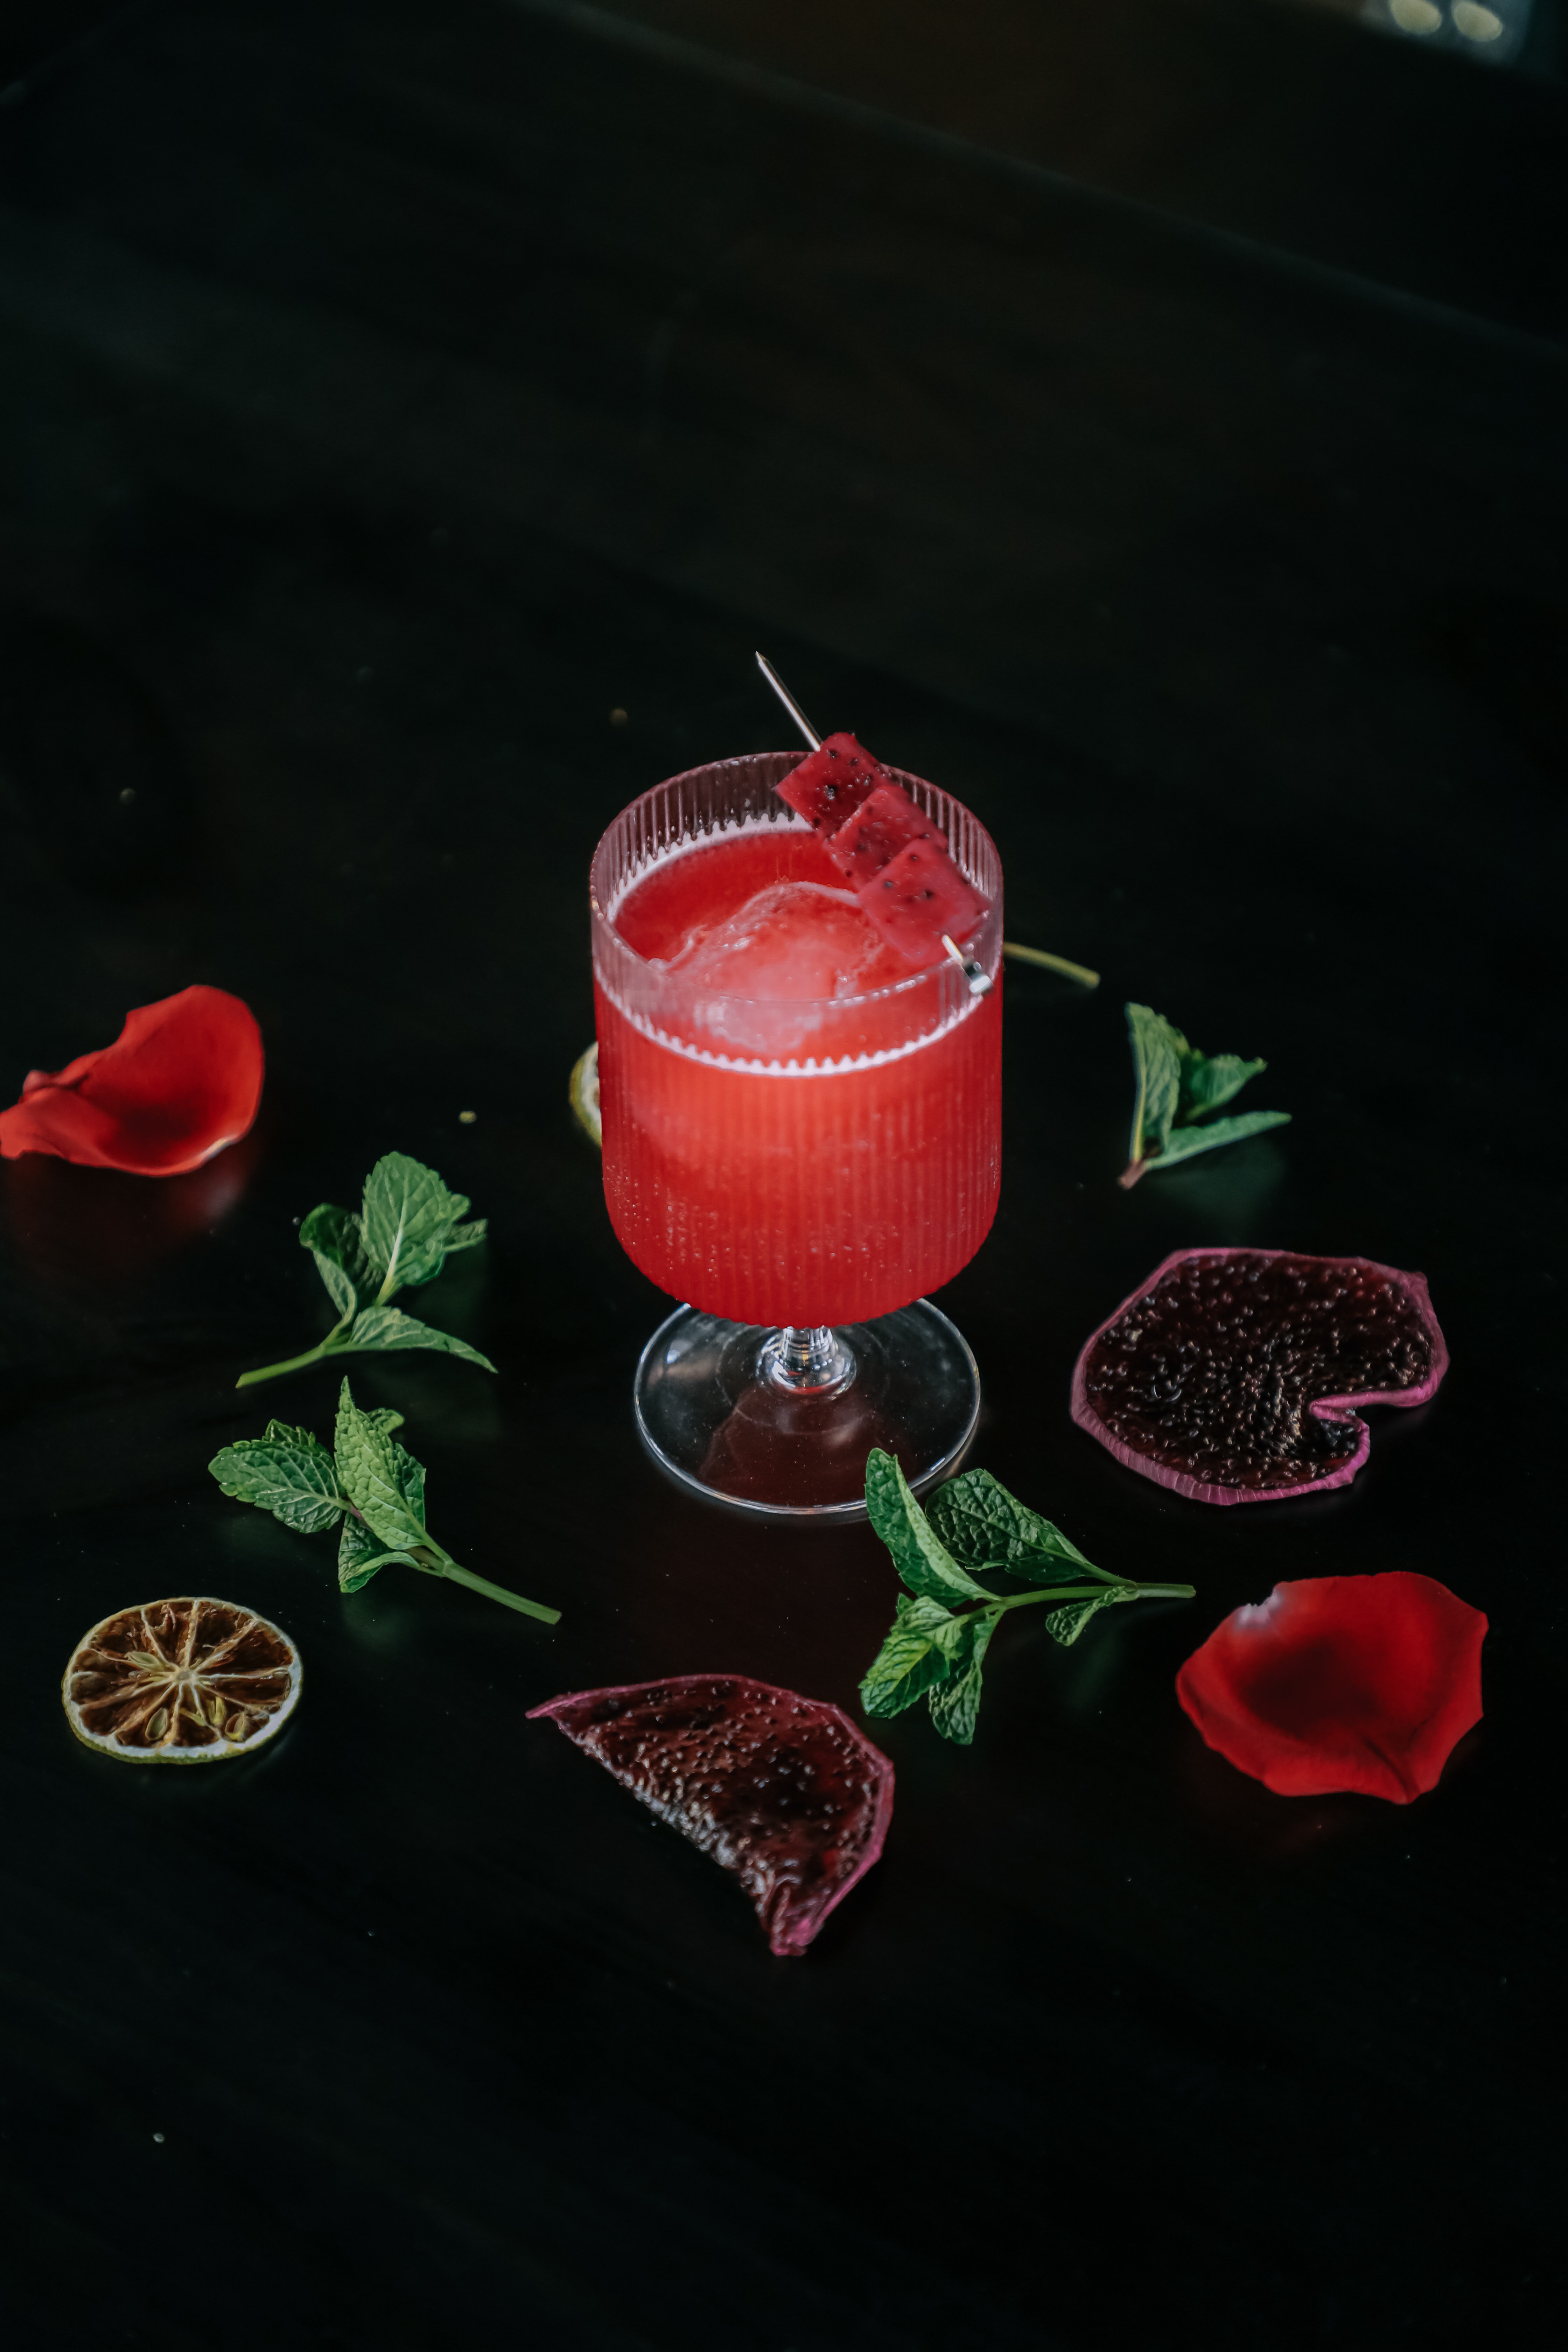
art, food, tableware, dishware, fruit, liquid, ingredient, plant, plate, drinkware, table, cocktail, serveware, stemware, cup, petal, cuisine, juice, garnish, recipe, drink, strawberries, dish, strawberry, natural foods, classic cocktail, cocktail garnish, produce, glass, sweetness, wine glass, berry, strawberry juice, event, carmine, non alcoholic beverage, tablecloth, lemon, still life photography, bowl, still life, champagne stemware, rose, illustration, superfood, painting, cranberry, comfort food, la carte food, magenta, vegetable, saucer, rose family, raspberry, punch